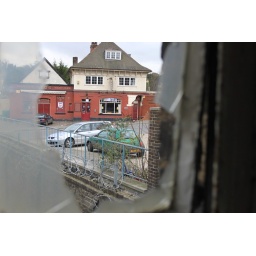
A scenic frame using broken glass in a window frame.